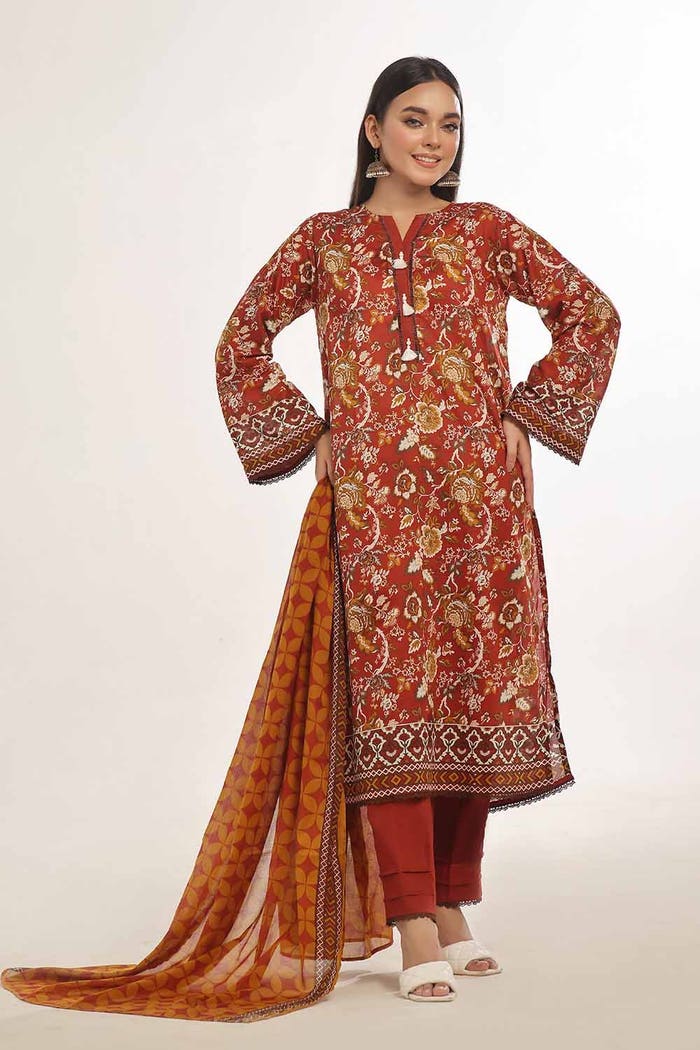
red kashmiri embroidered cotton suit